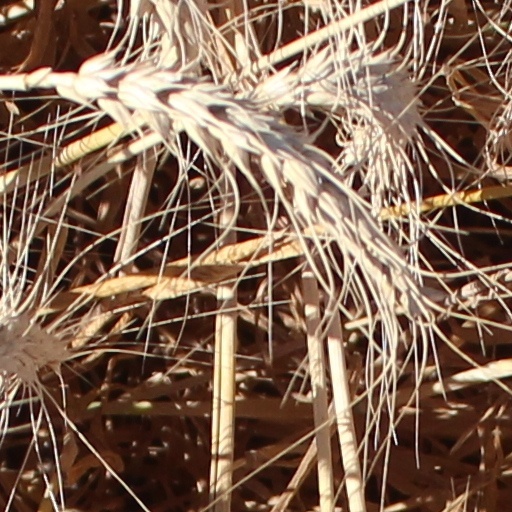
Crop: wheat